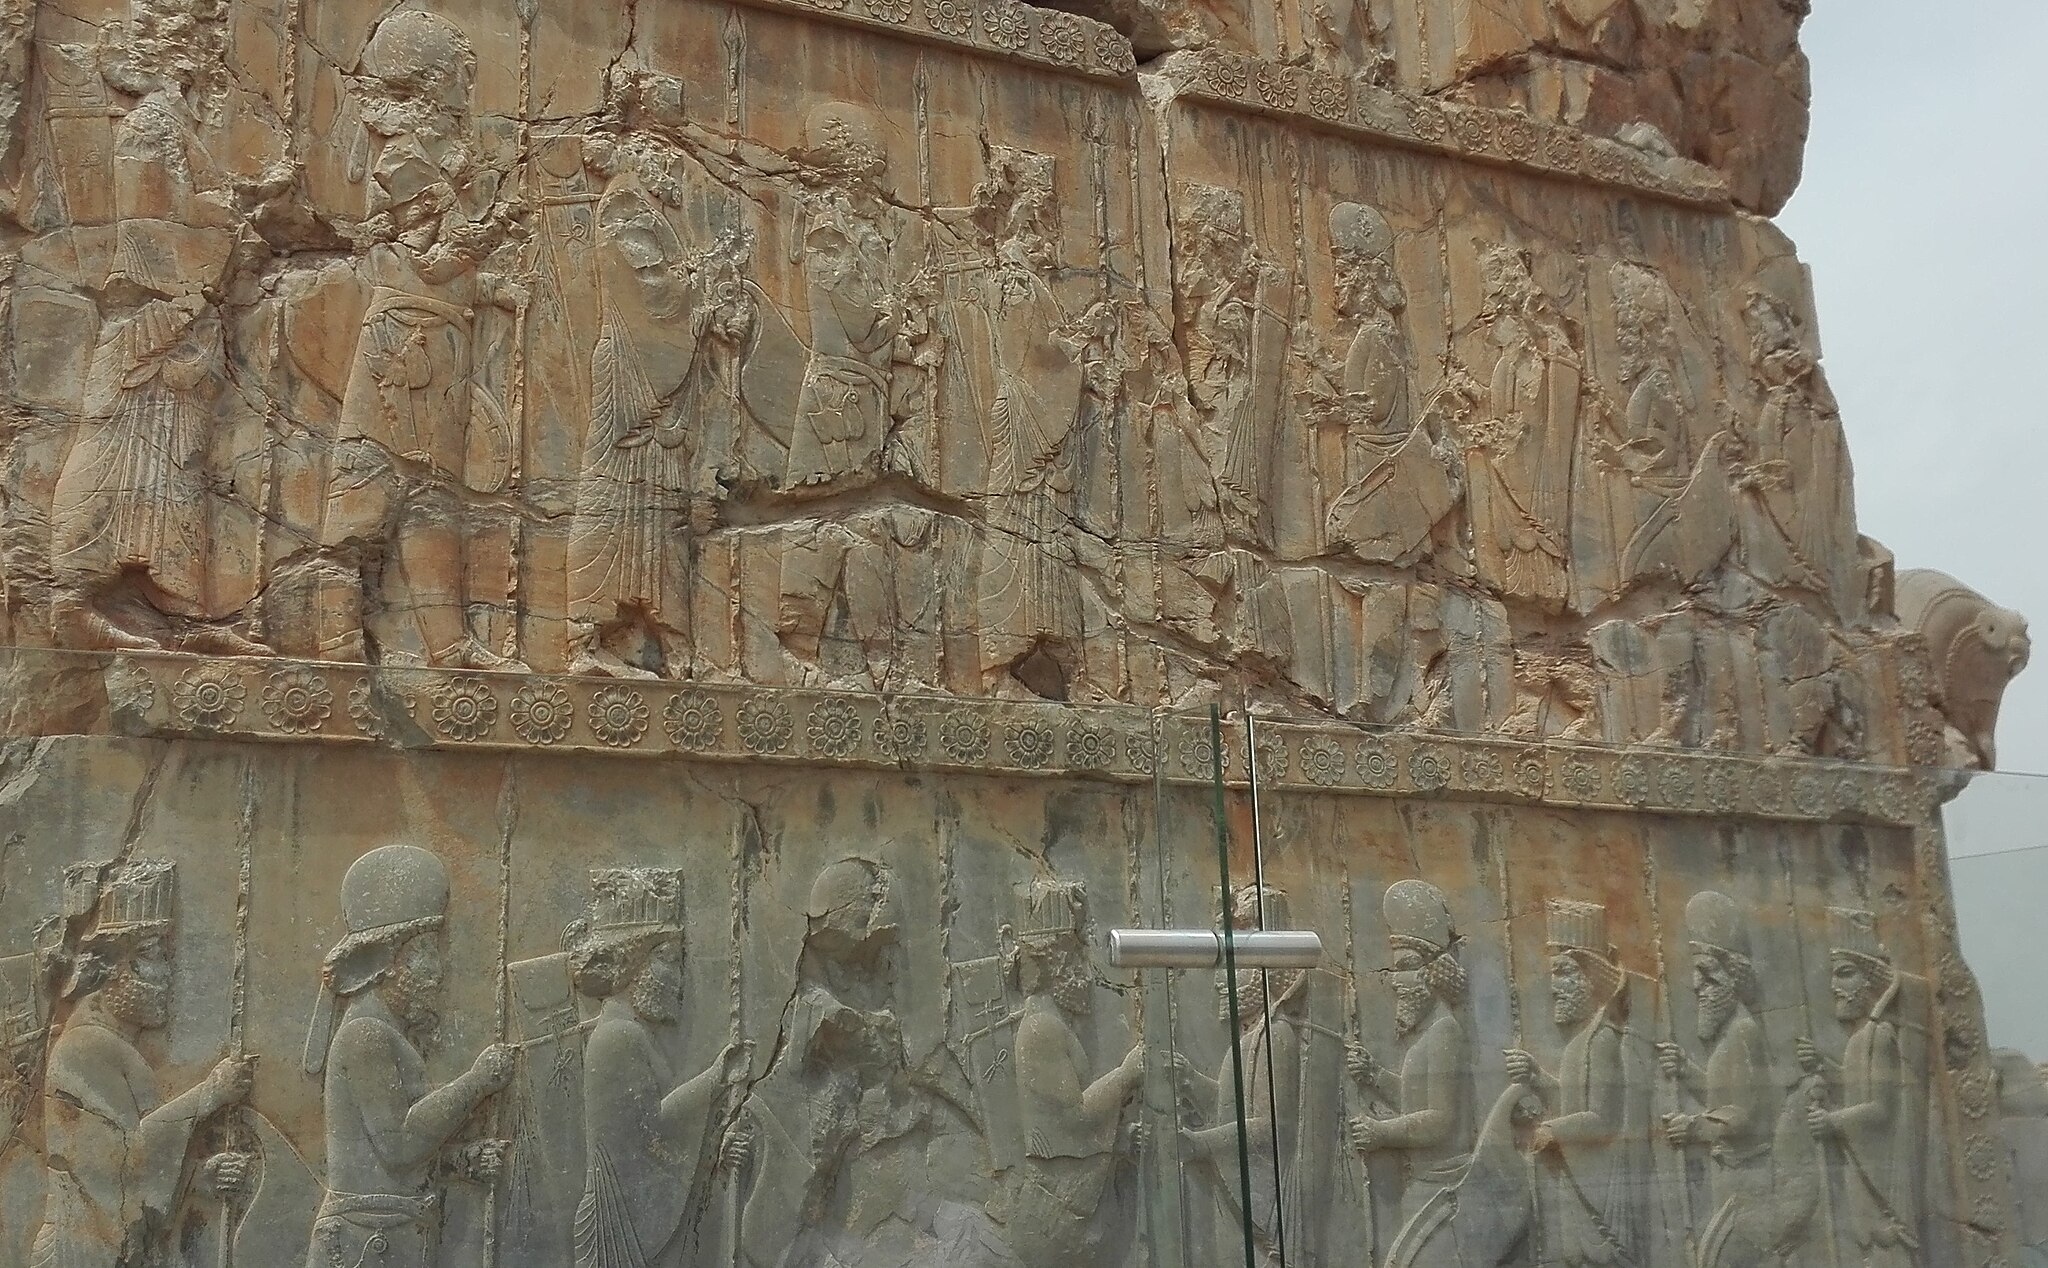
Title: Remains of Persepolis
Description: Guards and Soldiers of Ancient Persia
Date: 2017-04-25 11:54:31
Categories: Self-published work, Files with coordinates missing SDC location of creation, Reliefs of Achaemenid warriors in Persepolis, 2017 in Persepolis, Northern portals of Hall of hundred columns